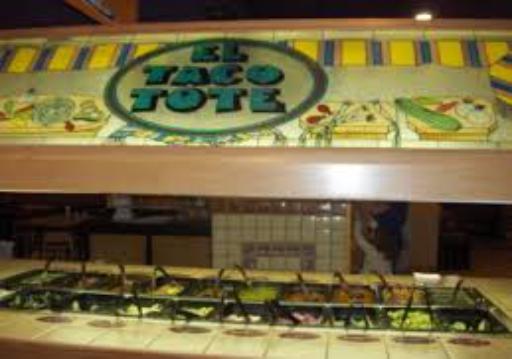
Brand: El Taco Tote
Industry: Food